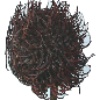
Label: rambutan